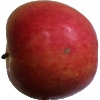
Label: apple_crimson_snow